Călin Peter Netzer

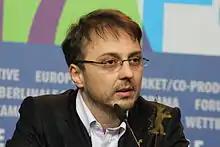
Călin Peter Netzer at the 63rd Berlinale in February 2013

Călin Peter Netzer (born 1 May 1975) is a Romanian film director who won the Golden Bear at the 63rd Berlin International Film Festival.